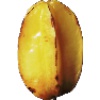
Label: Carambula 1